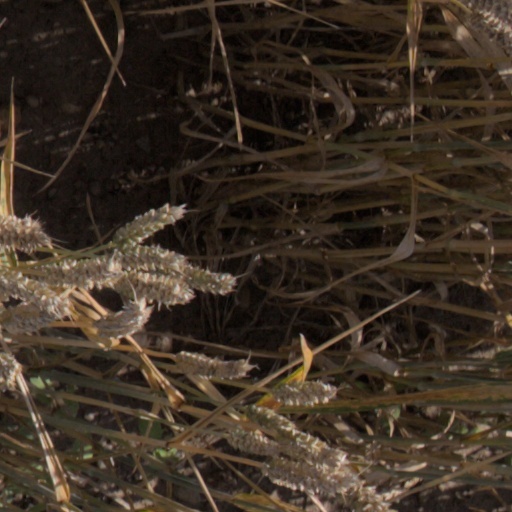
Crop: wheat